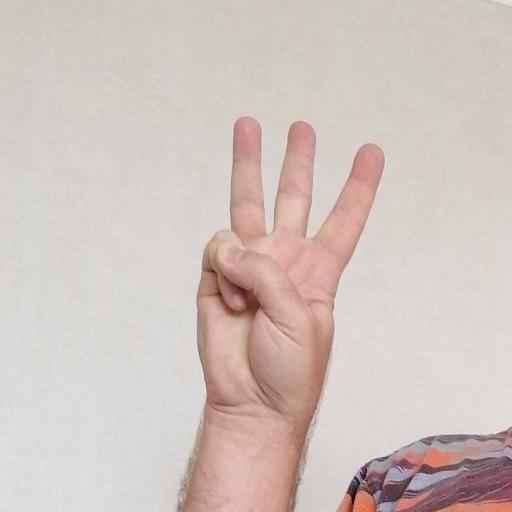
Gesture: three